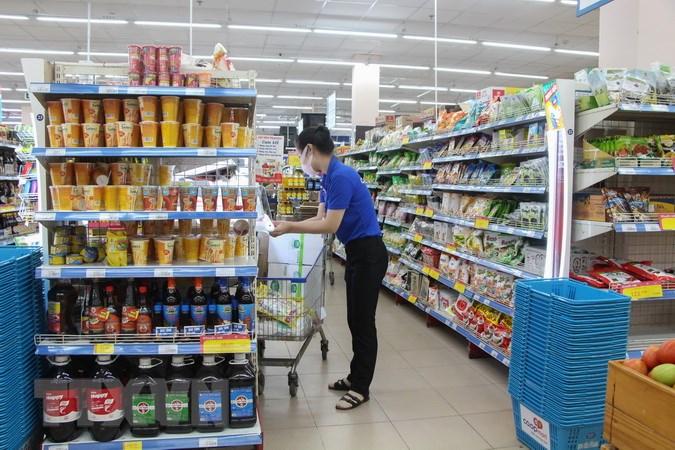
ở khu vực lối đi giữa hai kệ hàng có sự xuất hiện của một cô gái mặc áo xanh